Yang Zhenduo

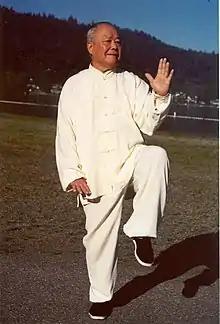
Yang Zhenduo performing "Golden Rooster Stands On One Leg (右金鸡独立)"

Yang Zhenduo (1926 – 7 November 2020), a native of Yongnian, Hebei, was born in Beijing, China, into the famous Yang family of martial artists. A son of Yang Chengfu and a great-grandson of Yang Luchan (the creator of the Yang style of tai chi), Yang Zhenduo was a fourth-generation descendant of the Yang Family of tai chi, and the fourth lineage-holder of the style.